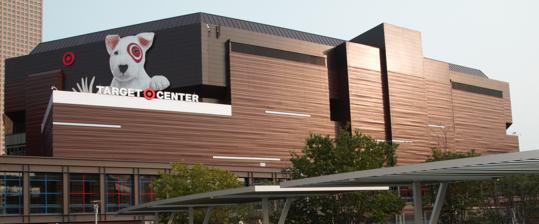
Building: Target Center
Country: United States of America
Year built: 1990
Arena in Minnesota, United States Target Center Target Center in 2018 Target Center Location within Minnesota Show map of Minnesota Target Center Location within the United States Show map of the United States Address 600 First Avenue North Location Minneapolis , Minnesota , U.S. Coordinates 44°58′46″N 93°16′34″W / 44.97944°N 93.27611°W / 44.97944; -93.27611 Public transit Metro Transit : Blue Line Green Line at Warehouse District/Hennepin Avenue C Line Owner City of Minneapolis Operator Anschutz Entertainment Group Capacity Basketball: 18,798 Hockey: 17,500 Concerts: Up to 20,500 Surface Multi-surface Construction Broke ground July 12, 1988 ; 36 years ago ( July 12, 1988 ) Opened October 13, 1990 ; 34 years ago ( October 13, 1990 ) Renovated 2004 2014 2017 Construction cost US$104 million ($268 million in 2023 dollars ) Architect KMR Architects, Ltd. Structural engineer Ericksen Roed and Associates, Inc. Services engineer Gausman & Moore General contractor M.A. Mortenson Company Tenants Minnesota Timberwolves ( NBA ) (1990–present) Minnesota Lynx ( WNBA ) (1999–present) Minnesota Arctic Blast ( RHI ) (1994, 1996) Minnesota Moose ( IHL ) (1994–1996) Minnesota Fighting Pike ( AFL ) (1996) Minnesota Valkyrie ( LFL ) (2011–2013) Minnesota Myth ( AFL ) (2024) Website targetcenter .com Not to be confused with Target Field or the bullseye , the center of a shooting target. Target Center is a multi-purpose arena located in Minneapolis that opened in 1990. It hosts major family shows, concerts, sporting events, graduations and private events. Target Corporation , founded and headquartered in Minneapolis since 1902, has held the naming rights to the arena since its opening. The arena has been the home to the Minnesota Timberwolves of the National Basketball Association (NBA) since its opening and is currently also the home of the Minnesota Lynx of the Women's National Basketball Association (WNBA). The Minnesota Myth and the Target Center announced that the Myth would be playing their home games there for the 2024 Arena Football Season . The facility has also hosted the LFL 's Minnesota Valkyrie , the RHI 's Minnesota Arctic Blast , the IHL 's Minnesota Moose , and the Arena Football League 's Minnesota Fighting Pike in the past. Target Center is the second-oldest arena in the NBA after Madison Square Garden , which was built in 1968. History The interior before a Timberwolves game, January 2008 Minnesota Lynx on the Daktronics scoreboard, part of the 2016 renovation Management Original Timberwolves owners Marv Wolfenson and Harvey Ratner built, owned and operated the arena for five years beginning in 1990. The venue was managed by Ogden Entertainment after the city of Minneapolis purchased the arena in 1995. Glen Taylor acquired the Timberwolves in 1994 and the Lynx in 1999. In 2000, SFX (later Clear Channel Entertainment ) took over the contract. The management was changed in May 2004 from Clear Channel to Midwest Entertainment Group, a joint venture of the Timberwolves and Nederlander Concerts. On May 2, 2007, AEG Facilities assumed the management contract of Target Center. The city of Minneapolis owns the arena and AEG Facilities manages day-to-day operations. Renovations In 2004, Target Center underwent a major renovation that saw the replacement of all 19,006 of its original seats plus the addition of nearly 1,500 new seats as well as the reconfiguration of the lower bowl to make the arena more "fan-friendly". In addition the arena's original scoreboard was replaced with a new 9-by-16-foot (2.7 by 4.9 m) video screen and LED signage, LED signage on the upper deck fascia, a new lounge (Club Cambria) and improved access for fans with disabilities. Target Center was once one of three NBA arenas with parquet floors, including TD Garden in Boston , and Amway Arena (later Amway Center ) in Orlando —the floor was replaced prior to the 2007–08 NBA season. Target Center is the first arena to have a green roof . It was unveiled on September 15, 2009. In February 2011, the Timberwolves and the city of Minneapolis introduced a $155 million proposal to remodel the Target Center. Plans included shifting the main entrance to the corner of 6th Street and First Avenue, two large glass atriums, another restaurant, and a complete remodel of the interior. The plan was approved in 2012 by the Minnesota Legislature , as part of the bill that authorized a new stadium for the Minnesota Vikings . On April 3, 2015, the Minneapolis City Council gave the final approval for renovation plans for Target Center. The total cost was $140 million, which upgraded the exterior, seats, technology and loading bays, among other areas. The city contributed $74 million. Glen Taylor , owner of the Timberwolves and Lynx, paid a total of $60 million; AEG contributed $5.9 million. As a result, the Timberwolves' lease will run until 2035. The renovated building reopened in October 2017. Naming rights On August 7, 1990, it was announced that American retail chain Target had purchased the naming rights of the Timberwolves' arena and that it would be called Target Center. Since then, the naming rights have been renewed every five years. Target last renewed its naming rights in October 2015 for an undisclosed length of time. Basketball It hosted the 1994 NBA All-Star Game , the 1995 NCAA Women's Final Four , 2000 NBA draft and the 2018 WNBA All-Star Game .  It had been slated to host an NCAA Men's Regional Final in 2021, but on November 16, 2020, the NCAA announced that it would hold the entire tournament in one city, seeming to rule out Minneapolis. The Target Center hosted the 2022 NCAA Women's Final Four . In 2011, the Target Center played host to its first championship event, the 2011 WNBA Finals . The Minnesota Lynx won their first two games on their home floor, and ultimately won the WNBA Championship, the first title won by a team that played in Target Center. On April 20, 2022, it was announced that the Target Center will host the Big Ten women's basketball tournament in 2023 and 2024 and the Big Ten men's basketball tournament in 2024. Ice hockey The NHL's Minnesota North Stars refused to move into Target Center upon its opening due to conflicting soft drink rights (their home at the time, the Met Center was served by Pepsi whereas the Target Center's pouring rights belonged to Coca-Cola ). Despite this, the arena did host 6 neutral site NHL games during the 1993–94 NHL season after the North Stars' departure to Dallas, including one in which the Stars participated. The International Hockey League 's Minnesota Moose played several of their games at Target Center during their existence from 1994 to 1996. The Boys' State High School Hockey Tournament was held at Target Center in 1998 and 1999. In June 2012, it was announced that the arena would play host to the future NCHC tournament games starting in 2014. The NCHC moved the tournament to the Xcel Energy Center (home of the Twin Cities' current NHL franchise, the Wild ) in nearby St. Paul starting in 2018. Date Winning Team Score Losing Team Score OT Attendance December 9, 1993 Dallas Stars 6 Ottawa Senators 1 14,058 December 31, 1993 Philadelphia Flyers 4 Boston Bruins 3 10,855 January 17, 1994 Detroit Red Wings 6 Tampa Bay Lightning 3 8,764 March 4, 1994 Winnipeg Jets 6 Ottawa Senators 1 6,388 March 18, 1994 Buffalo Sabres 2 New York Islanders 2 (OT) 8,016 March 27, 1994 New Jersey Devils 5 Quebec Nordiques 2 6,222 Notable events Concerts The arena has been a popular venue that has hosted many concerts, including artists like Taylor Swift , Billy Joel , Celine Dion , Garth Brooks , Lana Del Rey , Justin Bieber , Megan Thee Stallion , Elton John , Twenty One Pilots , Katy Perry , Melanie Martinez , Dua Lipa , The Spice Girls , Doja Cat , One Direction , Sabrina Carpenter , Metallica , Pantera , Paul McCartney , Nicki Minaj , and Minnesota legend Prince . The Target Center hosting a Rage Against the Machine concert MMA and professional wrestling WWE has held many events at this venue and is best known for SummerSlam 1999 , Judgment Day 2005 , Bragging Rights 2010 , Elimination Chamber 2014 , TLC: Tables, Ladders & Chairs 2017 and TLC: Tables, Ladders & Chairs 2019 . Professional wrestling promotion All Elite Wrestling taped an episode of their weekly television show AEW Rampage at the center on November 12, 2021. The center also hosted that year's edition of their annual pay-per-view event Full Gear , which occurred the following day. AEW made their Dynamite taping debut on August 10, 2022, for a special episode entitled "Quake by the Lake" The Target Center held the memorable UFC championship UFC 87 : Seek and Destroy in August 2008, which featured the Welterweight title match where Georges St-Pierre defeated Jon Fitch . On October 5, 2012, UFC on FX: Browne vs. Bigfoot was held at the venue. On June 29, 2019, UFC on ESPN: Ngannou vs. dos Santos was held at the venue. Gymnastics In 2016, the arena hosted the Kellogg's Tour of Gymnastics Champions. In 2024, the arena will host the US Olympic Trials for gymnastics for the 2024 Summer Olympics in Paris from June 27 to 30. Other events In 1991, the center hosted the 1991 U.S. Figure Skating Championships , where skater Tonya Harding became the first American woman and second in the world to land a triple axel jump in competition. Harding took home the gold medal. In 1999, Target Center hosted the "People's Celebration" inaugural event for Gov. Jesse Ventura . The event drew 14,000 people, and included performances by Jonny Lang , Warren Zevon , and America . The Professional Bull Riders held a Built Ford Tough Series event at Target Center during the 2003 and 2006 seasons. The Target Center hosted the Rally for the Republic convention organized by the Campaign for Liberty , a movement founded by Texas Congressman Ron Paul , who ran an unsuccessful bid for the 2008 Republican presidential nomination . Among the attendees of the convention were former Governor of Minnesota Jesse Ventura , Barry Goldwater Jr. , and former Governor of New Mexico Gary Johnson . The Target Center is home to the Target Corporation Annual Sales Meeting, events that host more than 10,000 retail managers and employees near Target's corporate offices. In 2018, Dave Matthews performed a short set at the event. President Donald Trump held a rally at the arena on October 10, 2019. Hot Wheels Monster Trucks Live hosted their Glow Party event at the arena on November 19, 2022. Attendance records The current confirmed highest attendance record for a single event in the arena's history was the Timberwolves and Warriors game on March 10, 2017, attended by 20,412 people. The highest grossing one-day event was UFC on August 8, 2009. U.S. Bank Theater Target Center can convert into a 2,500-to-7,500-seat theater known as the U.S. Bank Theater. The Theater contains a movable floor-to-ceiling curtain system that allows the venue to be transformed based on specific show needs. In addition to concerts, the U.S. Bank Theater can also be used for family and Broadway shows. Transportation and location Target Center is a block away from the following Metro Transit stations: Warehouse District/Hennepin Avenue , served by the Metro Blue and Green light rail lines Ramp A/7th St. Transit Center that serves 11 bus routes Ramp B/5th St. Transit Center that serves 10 bus routes The arena is also across the street from the well-known Minneapolis nightclub First Avenue . Target Field , the home of Major League Baseball 's Minnesota Twins , is located just across the street from the Target Center, and shares the public parking that the arena also uses. See also List of indoor arenas by capacity References